Clwyd

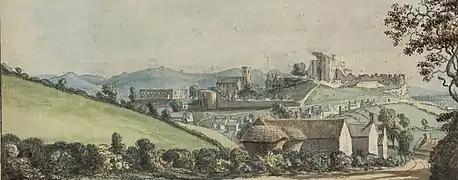
Denbigh in about 1775, from "A tour in Wales" by Thomas Pennant

Clwyd is a preserved county of Wales, situated in the north-east corner of the country; it is named after the River Clwyd, which runs through the area. To the north lies the Irish Sea, with the English ceremonial counties of Cheshire to the east and Shropshire to the south-east. Powys and Gwynedd lie to the south and west respectively. Clwyd also shares a maritime boundary with Merseyside along the River Dee. Between 1974 and 1996, a slightly different area had a county council, with local government functions shared with six district councils. In 1996, Clwyd was abolished, and the new principal areas of Conwy County Borough, Denbighshire, Flintshire and Wrexham County Borough were created; under this reorganisation, "Clwyd" became a preserved county, with the name being retained for certain ceremonial functions.